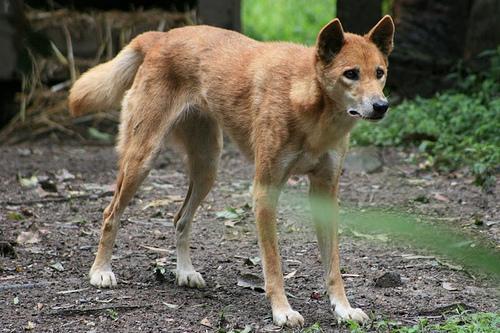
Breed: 217-n000079-dingo